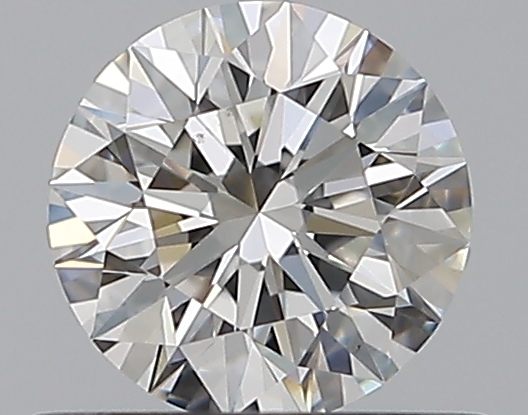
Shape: round
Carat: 0.5
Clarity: VS2
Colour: G
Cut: EX
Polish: EX
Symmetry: EX
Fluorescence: N
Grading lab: GIA
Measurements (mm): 5.06 x 5.09 x 3.18